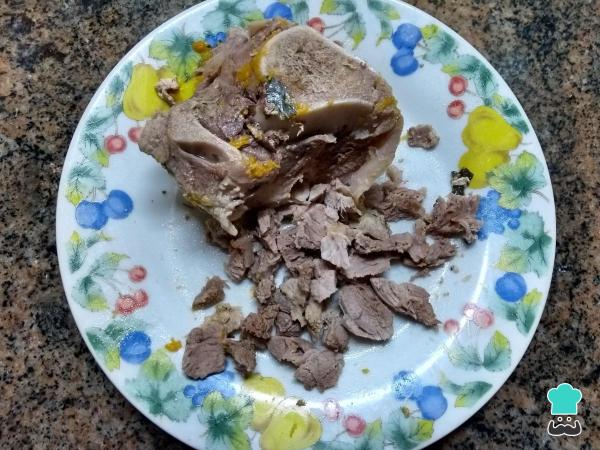
Pasado el tiempo de cocción de la carne, córtala en cubos pequeños retirando los cartílagos más duros para que no sea incómodo comer las empanadas.